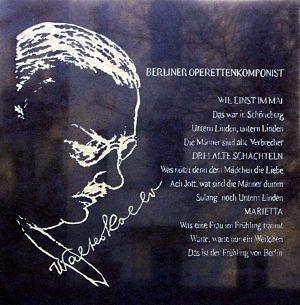
Walter Elimar Kollo, né le 28 janvier 1878 à Neidenburg, en Prusse-Orientale et décédé le 30 septembre 1940 à Berlin est un compositeur allemand. Il a principalement écrit des opérettes et des morceaux de musique légère.